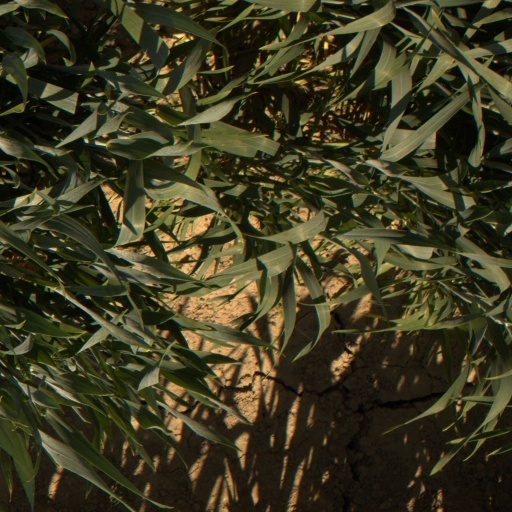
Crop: wheat